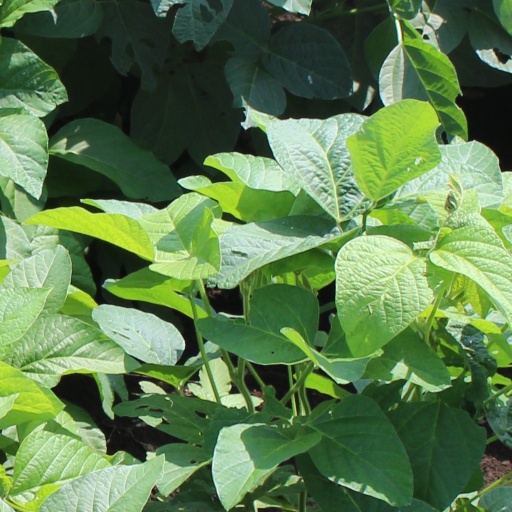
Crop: soybean